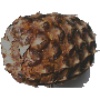
Label: Pineapple 1